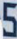
Number: 5